Ink cartridge

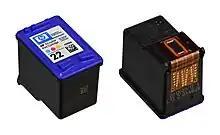
HP Inkjet color cartridge.

Most consumer inkjet printers use a thermal inkjet. Inside each partition of the ink reservoir is a heating element with a tiny metal plate or resistor. In response to a signal given by the printer, a tiny current flows through the metal or resistor, making it warm, and the ink in contact with the heated resistor is vaporized into a tiny steam bubble inside the nozzle. As a result, an ink droplet is forced out of the cartridge nozzle onto the paper. This process takes a fraction of a millisecond.